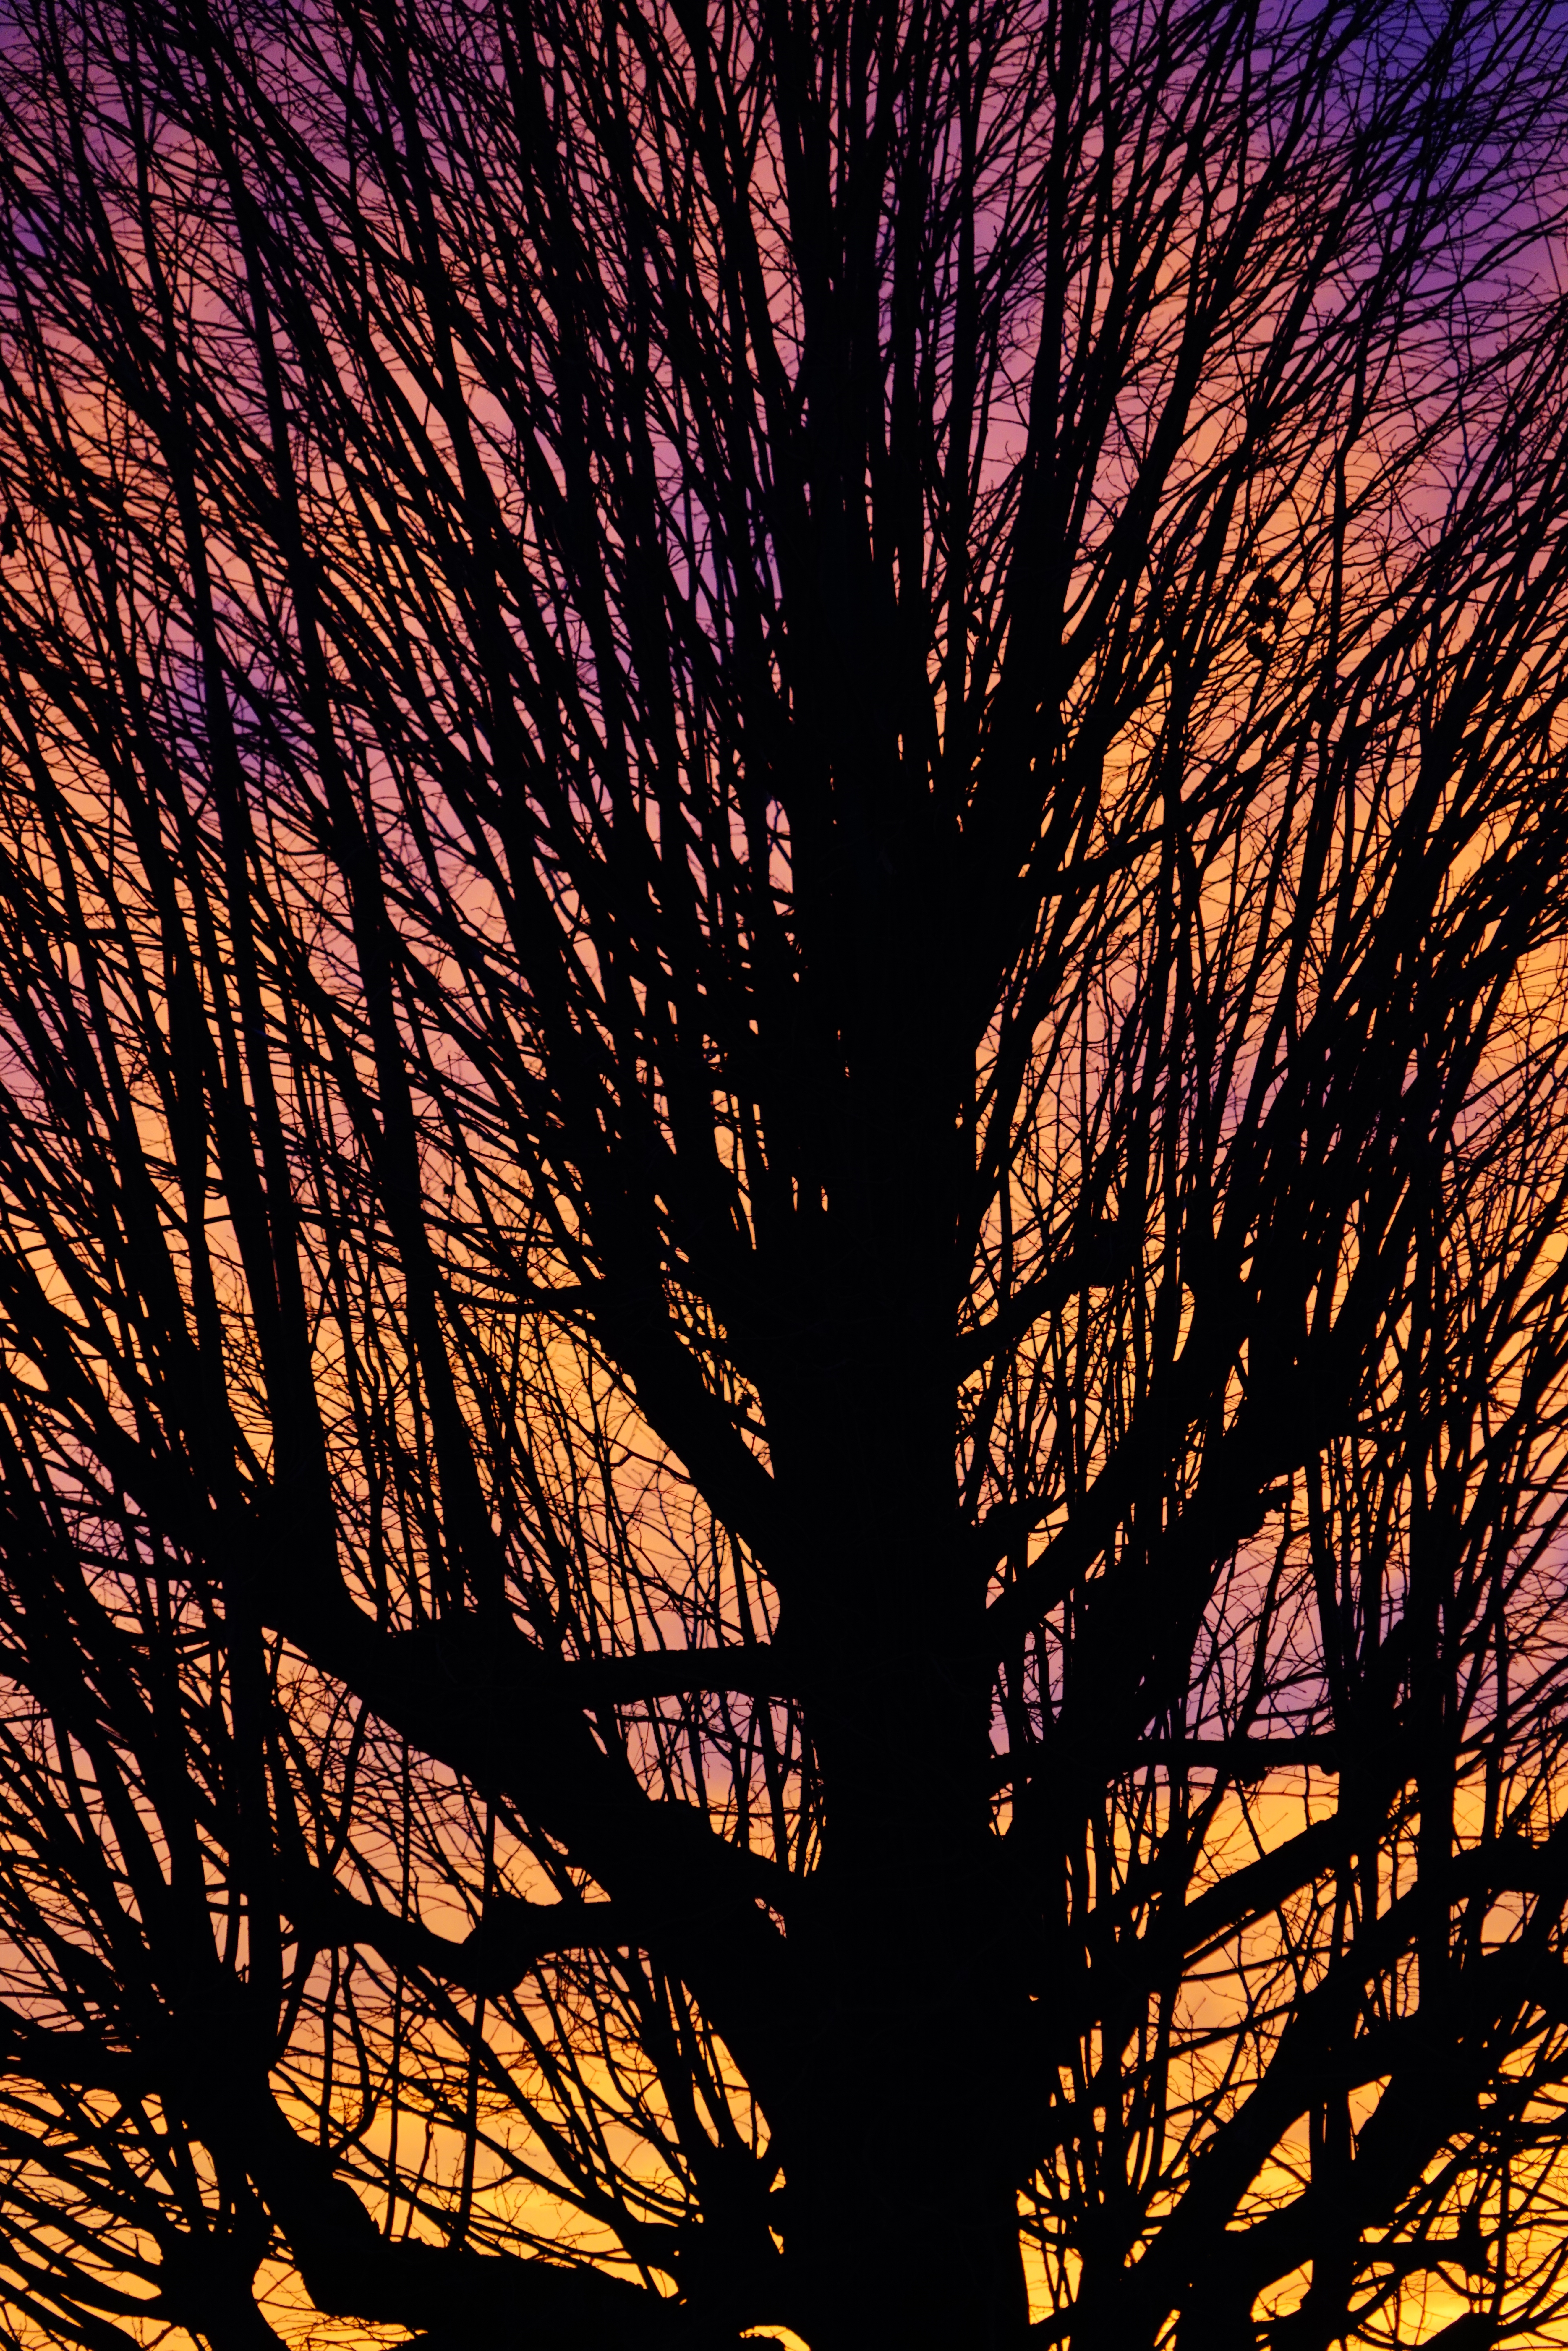
tree, nature, branch, light, glowing, plant, sky, sunset, sunlight, morning, leaf, isolated, evening, orange, red, yellow, twig, tribe, aesthetic, clouds, branches, deciduous, switzerland, fiery, abendstimmung, clouded sky, evening sky, back light, individually, single tree, single standing, stock photography, solitary tree, woody plant, computer wallpaper, cloud glow, burstweid, wyssachen